List of Mercedes-Benz trucks

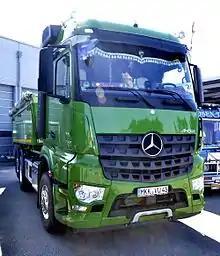
Mercedes-Benz Arocs 6×6

Mercedes-Benz internal model designations (in-house design codes) were always more or less just consecutively allocated design codes devoid of any deeper meaning. For the passenger cars they are so-called W-numbers, from German word Wagen (=car). For example, W202 is C-class, W220 is S-class etc. This system started in 1926 and the numbers are consecutive continued till now. From the 1970s letter W is used for saloons, while the other letters have been add for the different body types (f.e. W212 is E-class saloon, V212 is E-class limousine, S212 is E-class estate etc.). For the commercial vehicles for early decades letter L was used instead of letter W (German word Lastwagen means a truck). From the 1950s letter L was omitted, resulting in just 3 numbers code. Sometimes word Baumuster (model) or Baureihe (model line) was used, like Baumuster 352 (or in short BM352) or Baureihe 352 (in short BR.352). So, basically, with or without a letter(s) in front, there is unique 3-number code, which determine every Mercedes-Benz car. As for the trucks, 300-i.e. numbers were used till the 1980s to code Mercedes commercial vehicles, 600-i.e. numbers were used in the 1980s and 1990s, and 900-i.e. numbers have been used from the introduction of Sprinter (1995) and Actros (1996).